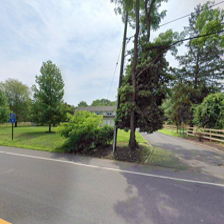
Label: streetView